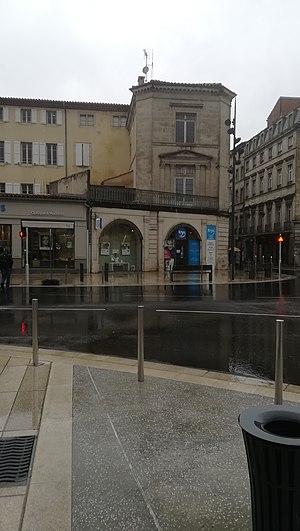
Hotel du comte de Saint Maur, Castres, Tarn
L'hôtel du comte de Saint-Maur est un hôtel particulier richement orné, situé à Castres, dans le Tarn, en région Occitanie.
Cet article recense de manière non exhaustive les différents lieux et monuments qui composent le patrimoine de la ville de Castres.